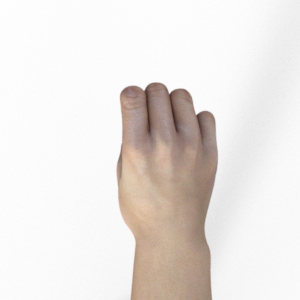
Label: rock